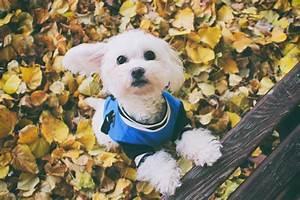
dog